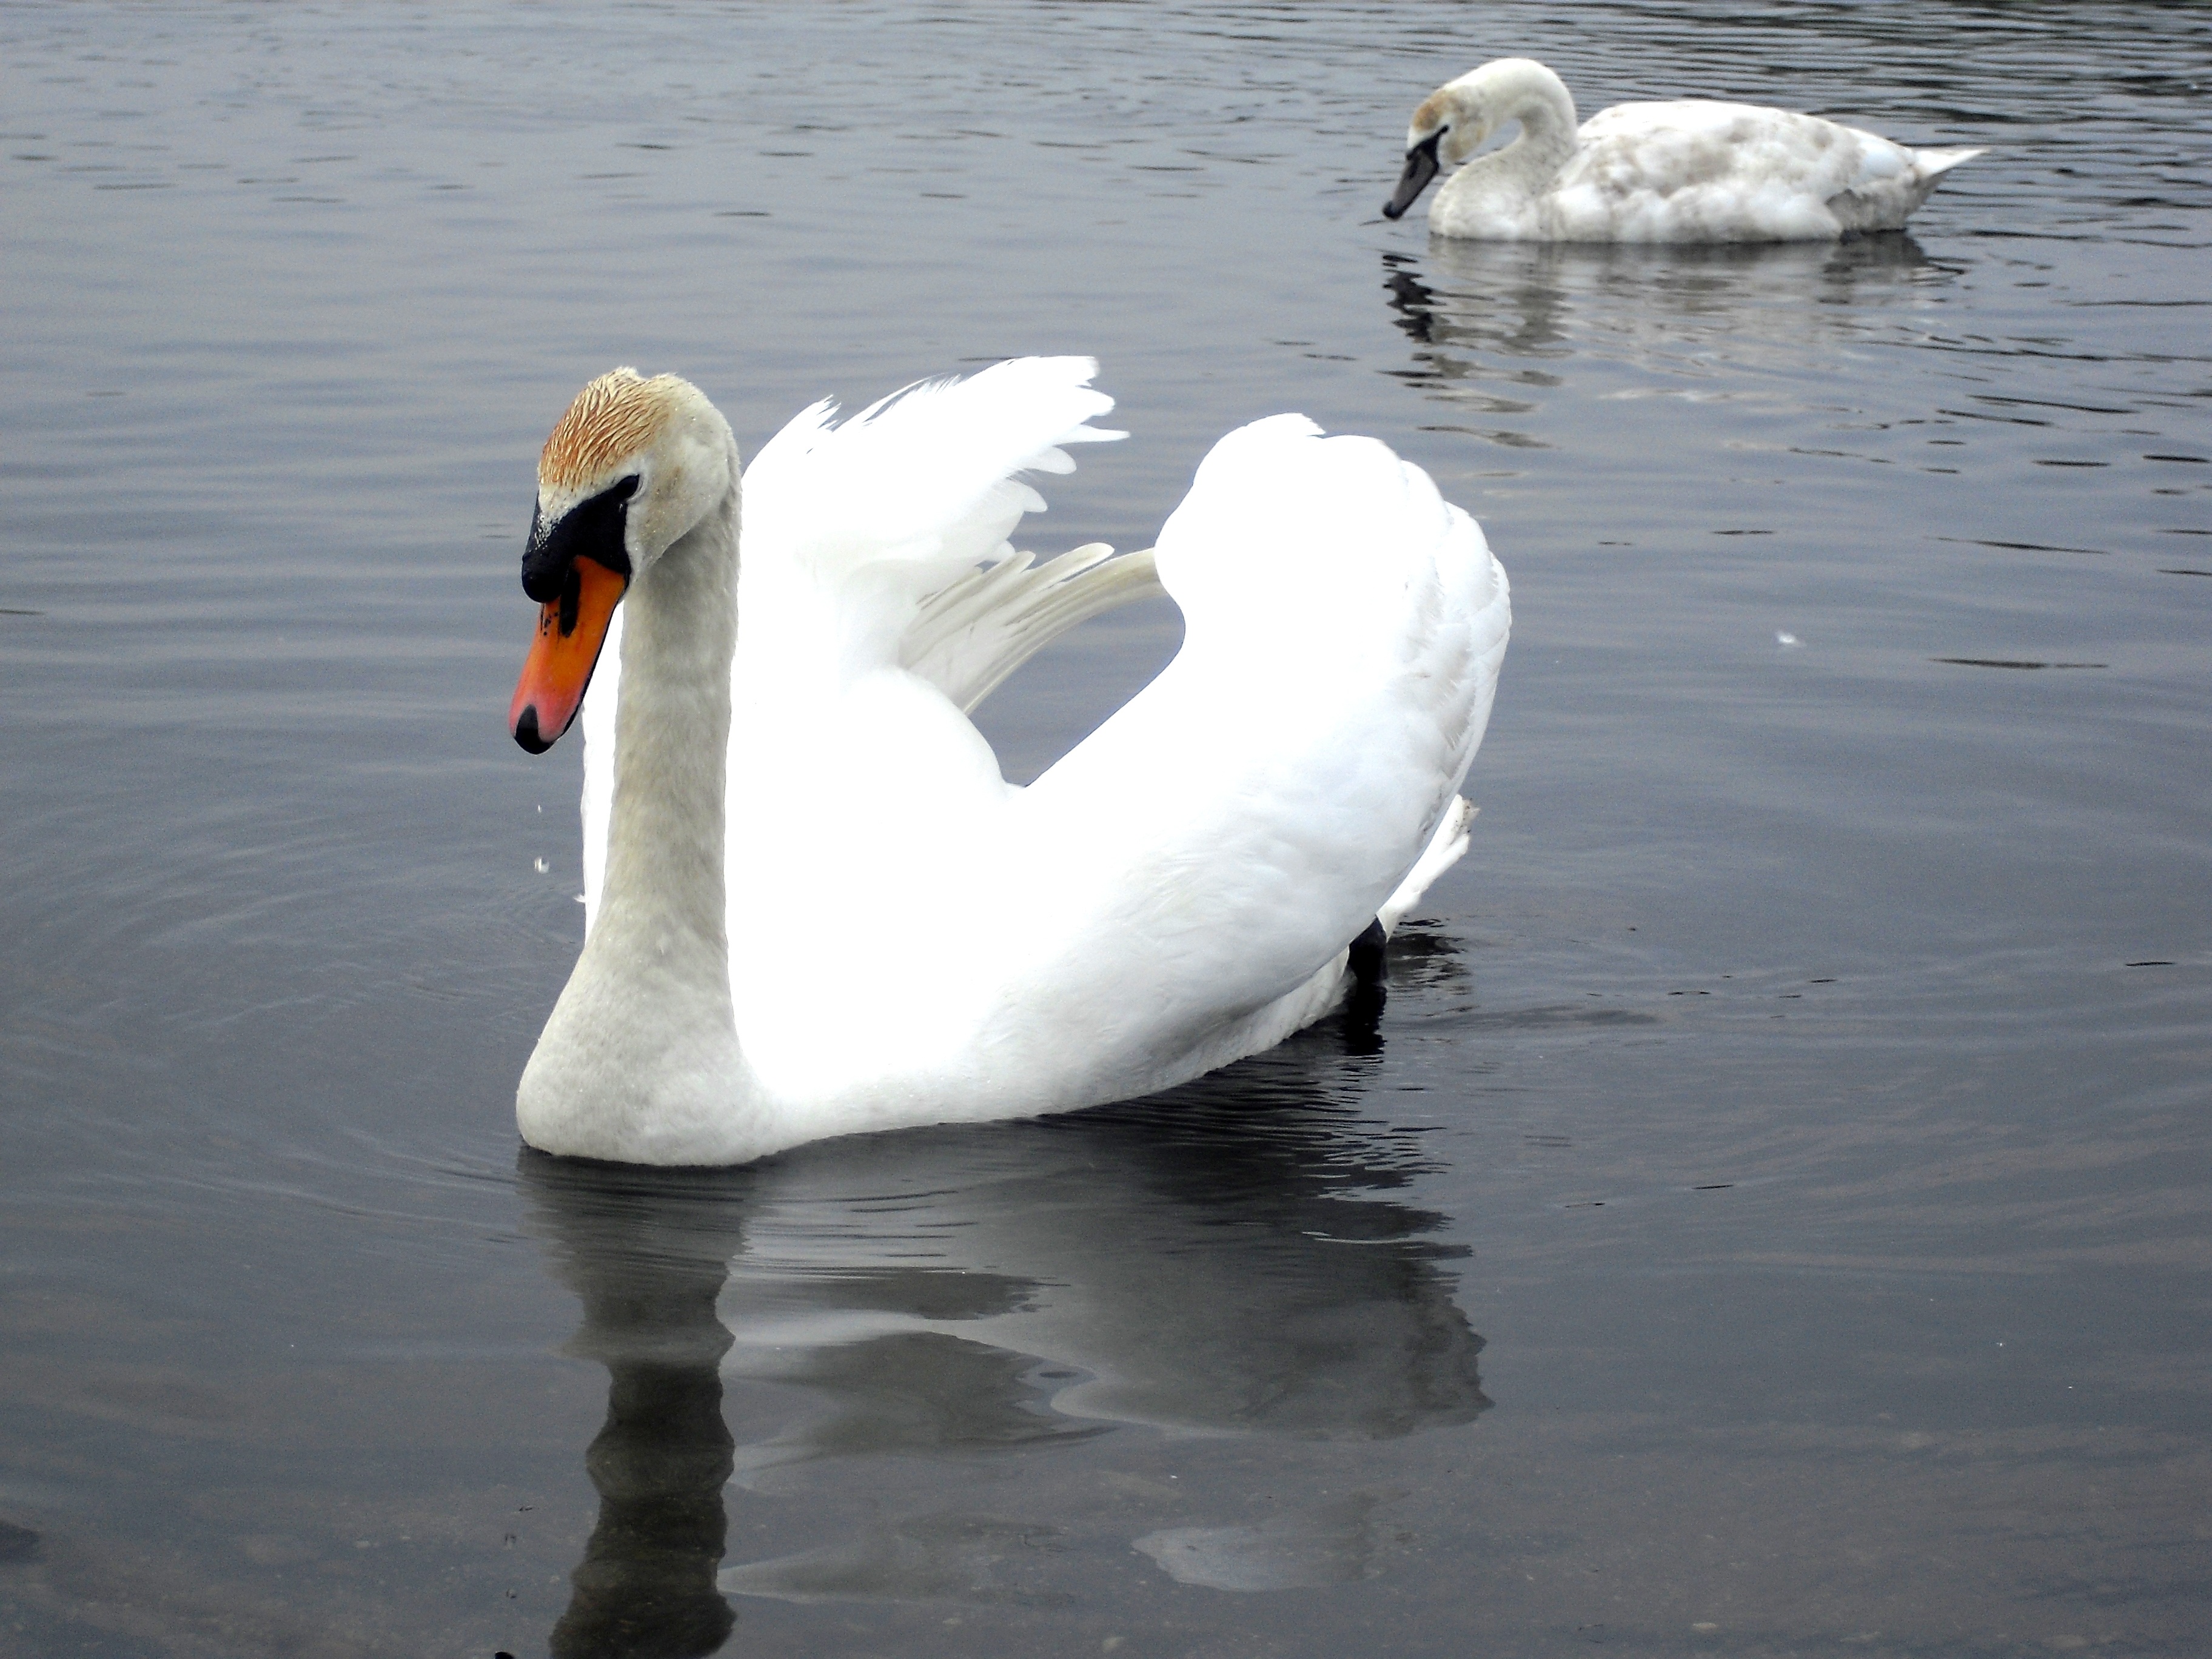
water, bird, wing, white, reflection, beak, fauna, swan, vertebrate, waterfowl, water bird, ducks geese and swans